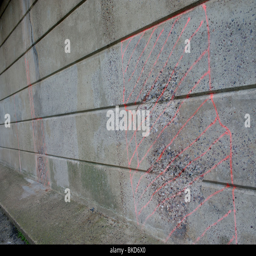
concrete crumbling under a road bridge